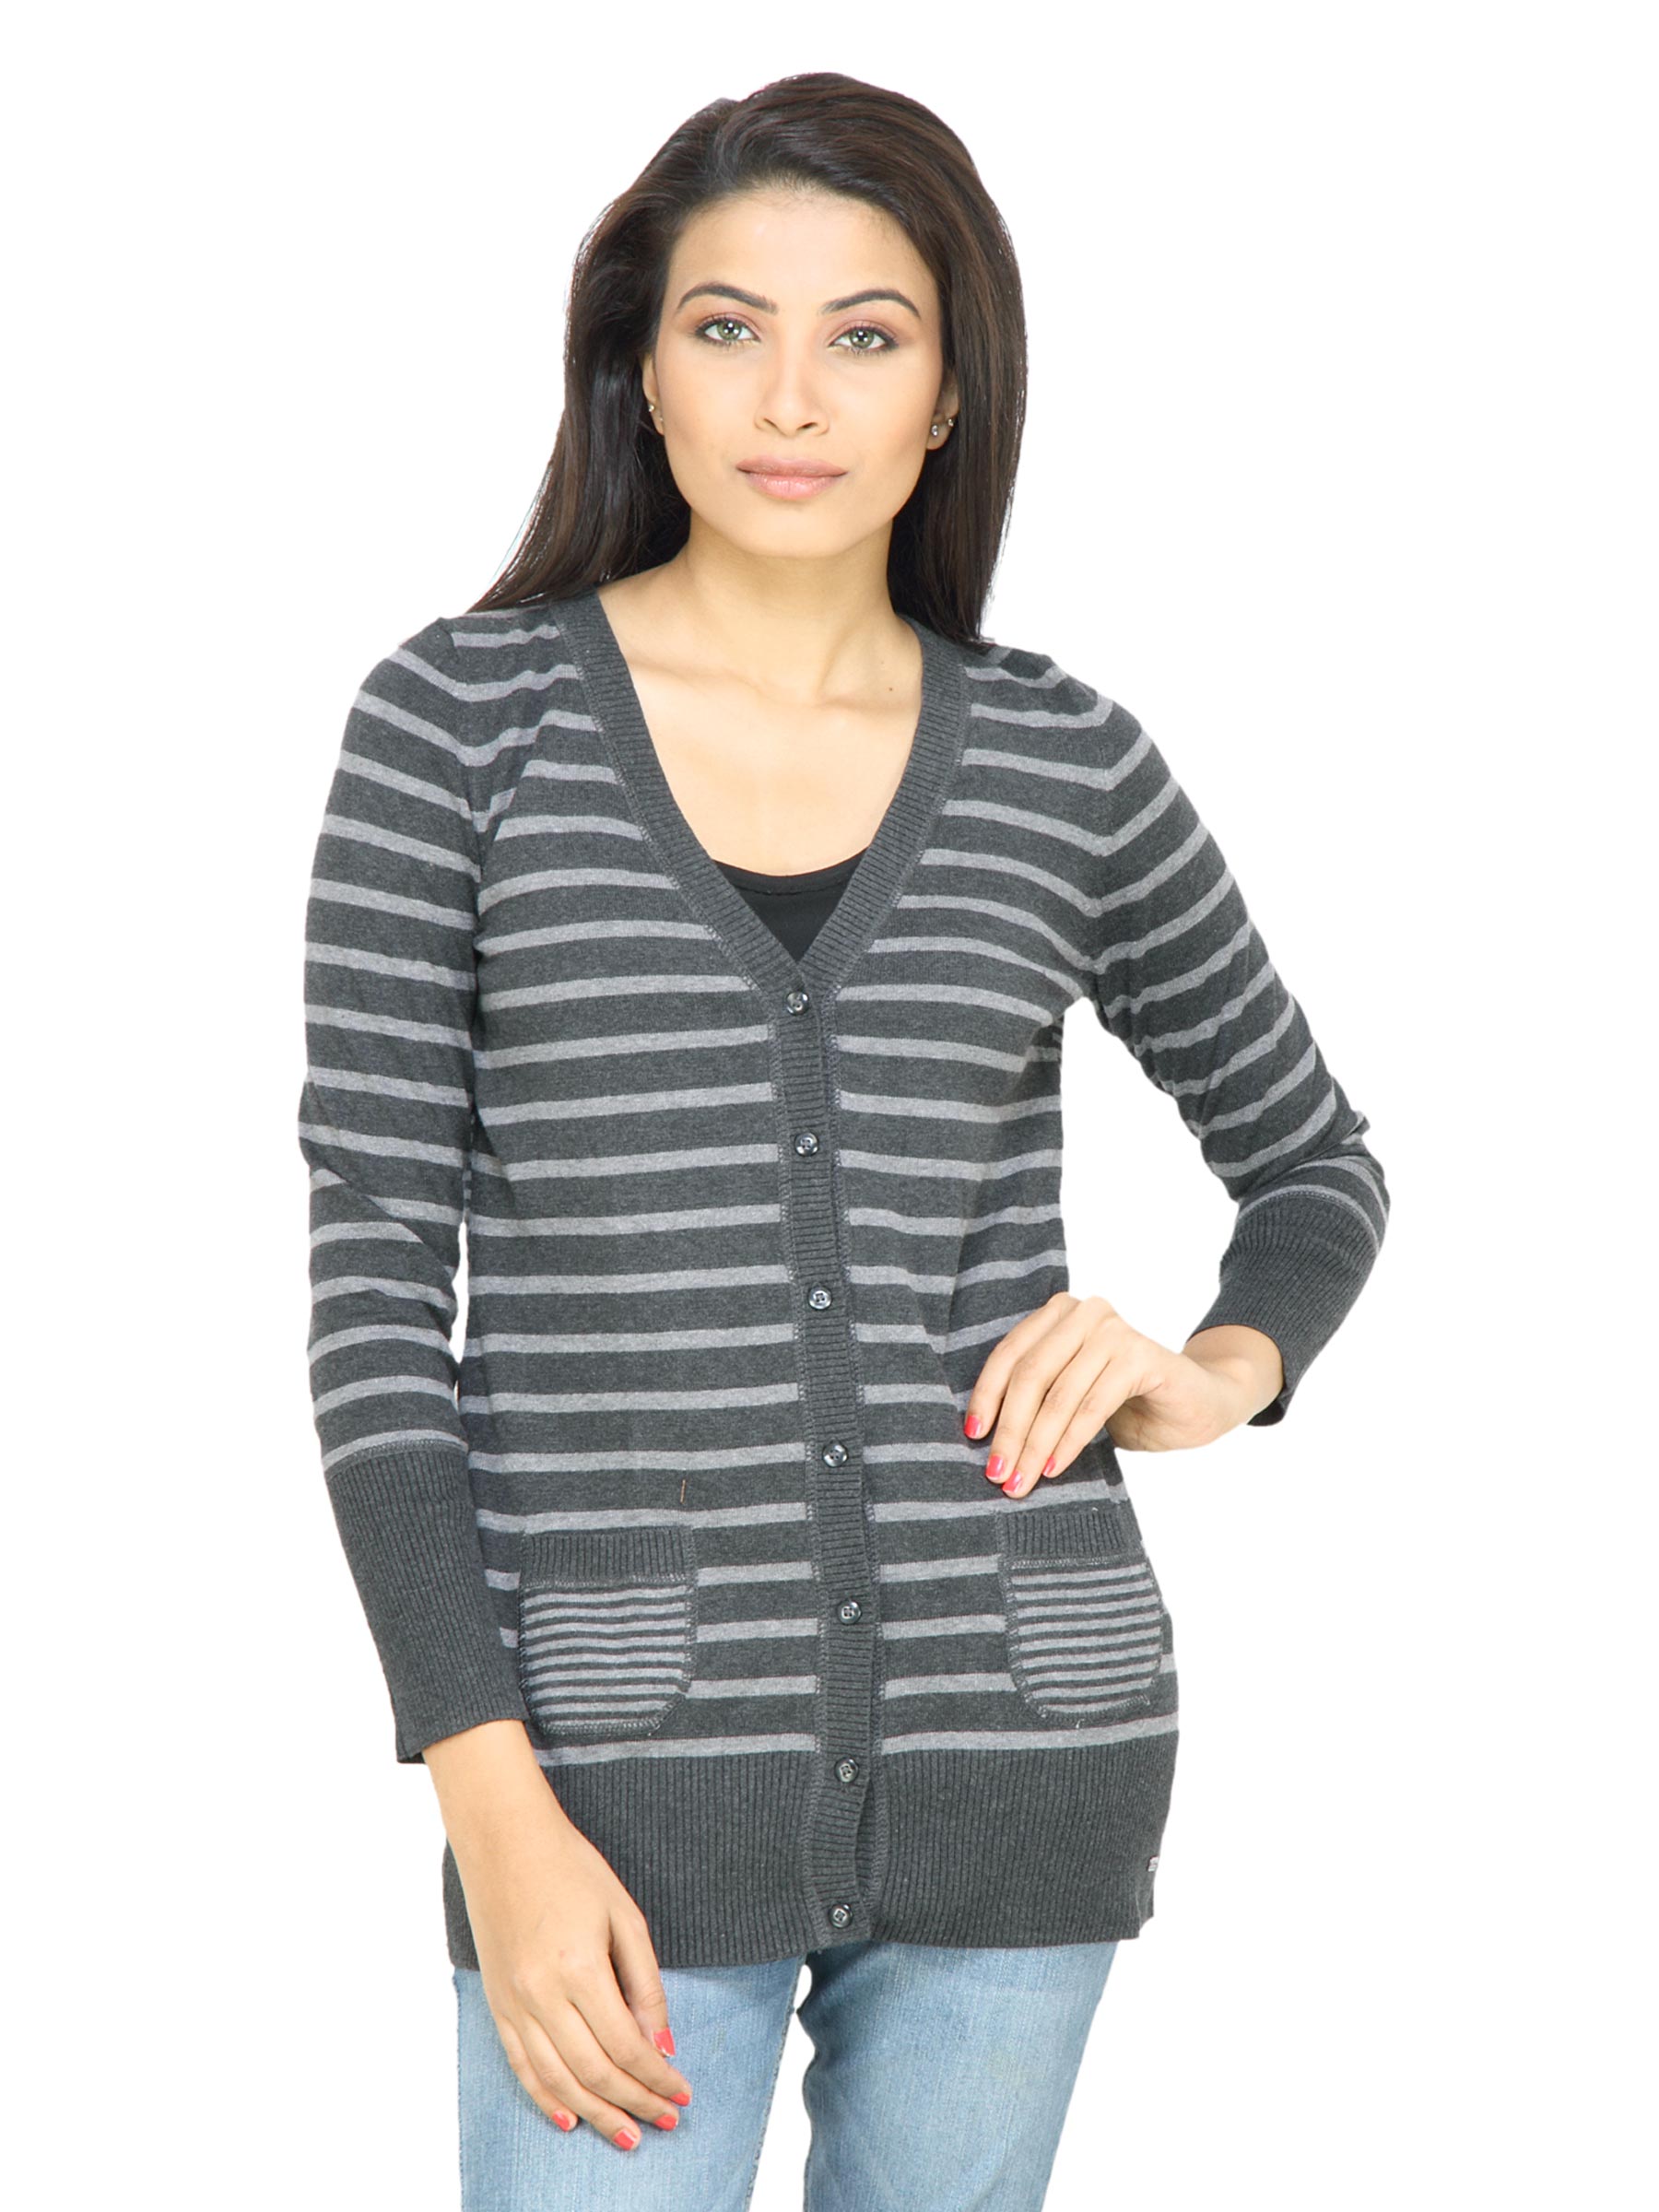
s.Oliver Women Stripes Grey Sweater
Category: Apparel / Topwear / Sweaters
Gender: Women
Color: Grey
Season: Fall 2011
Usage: Casual